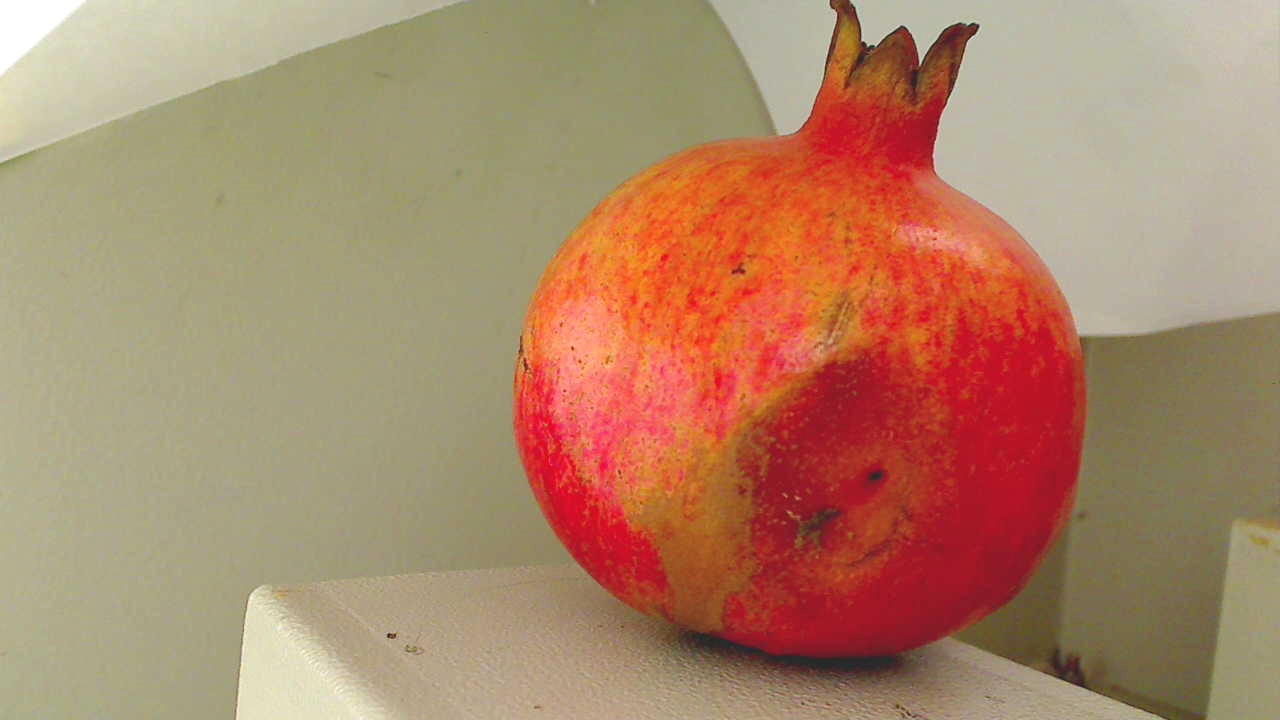
Grade: grade-1
Quality: quality-4